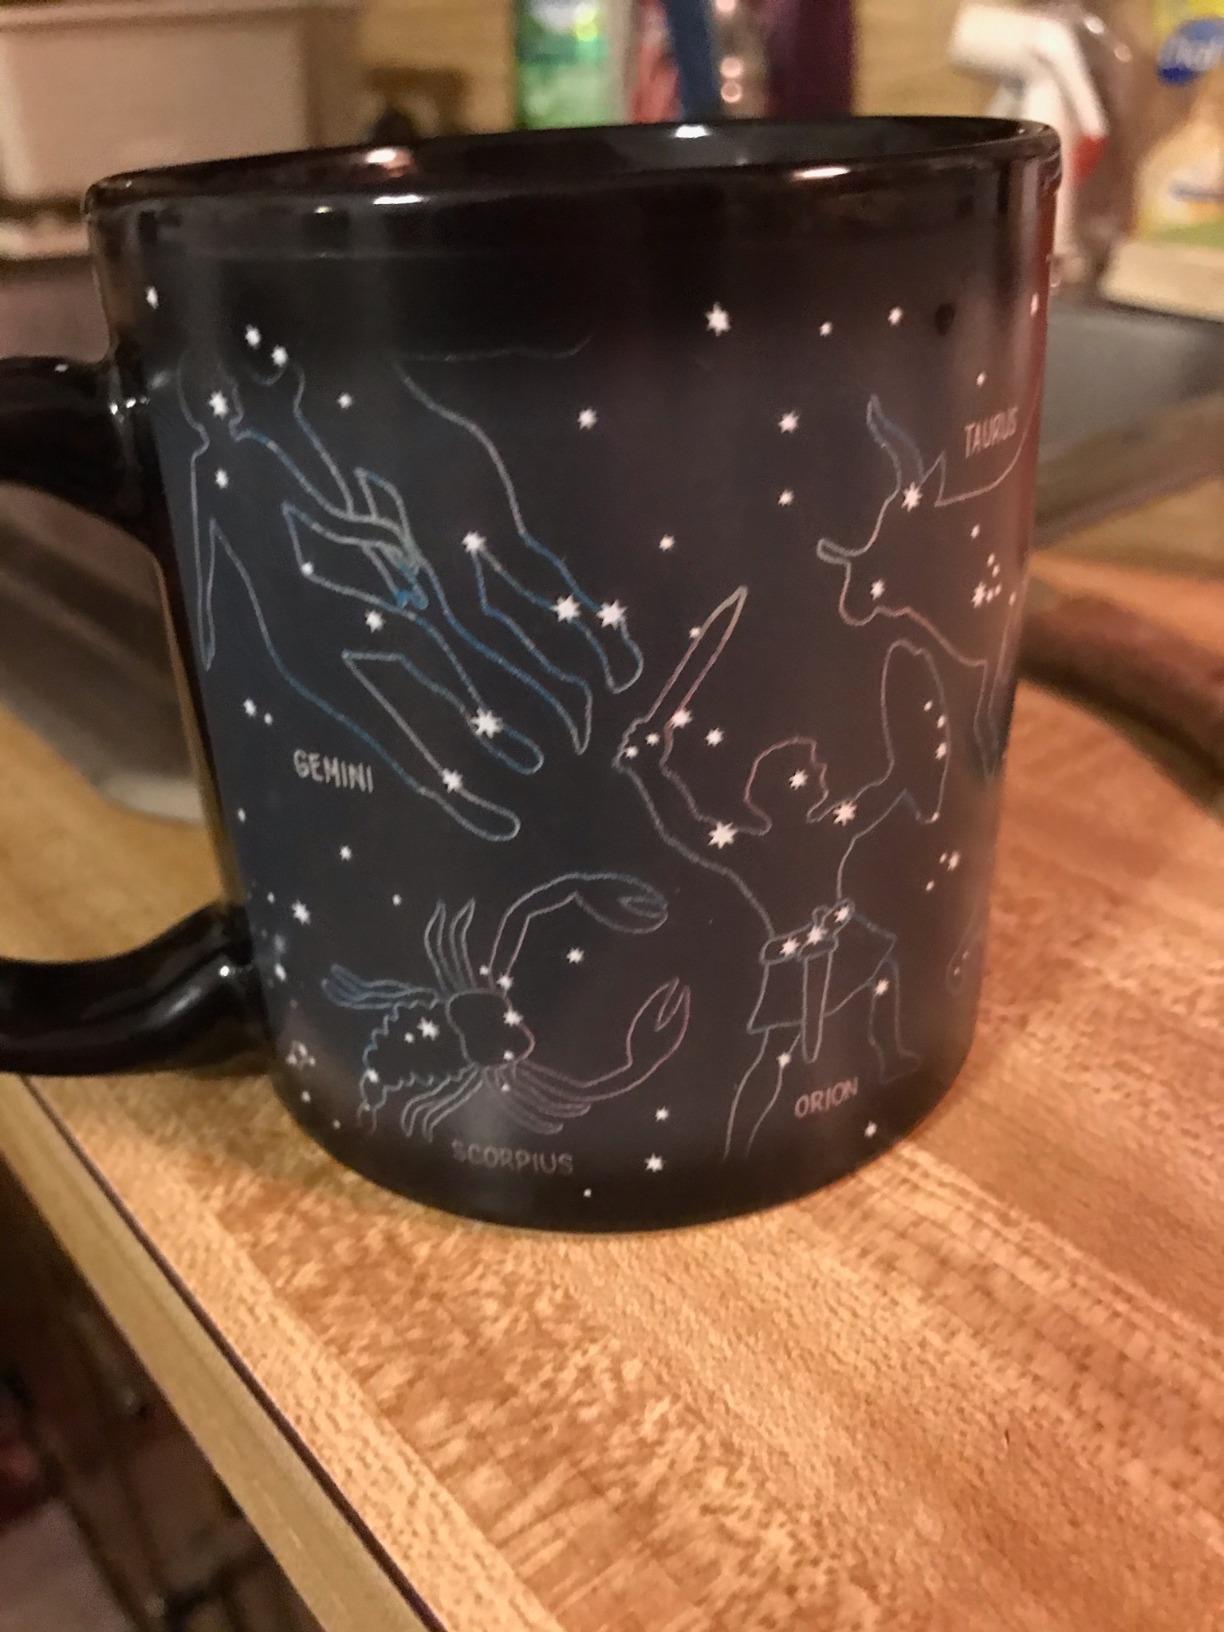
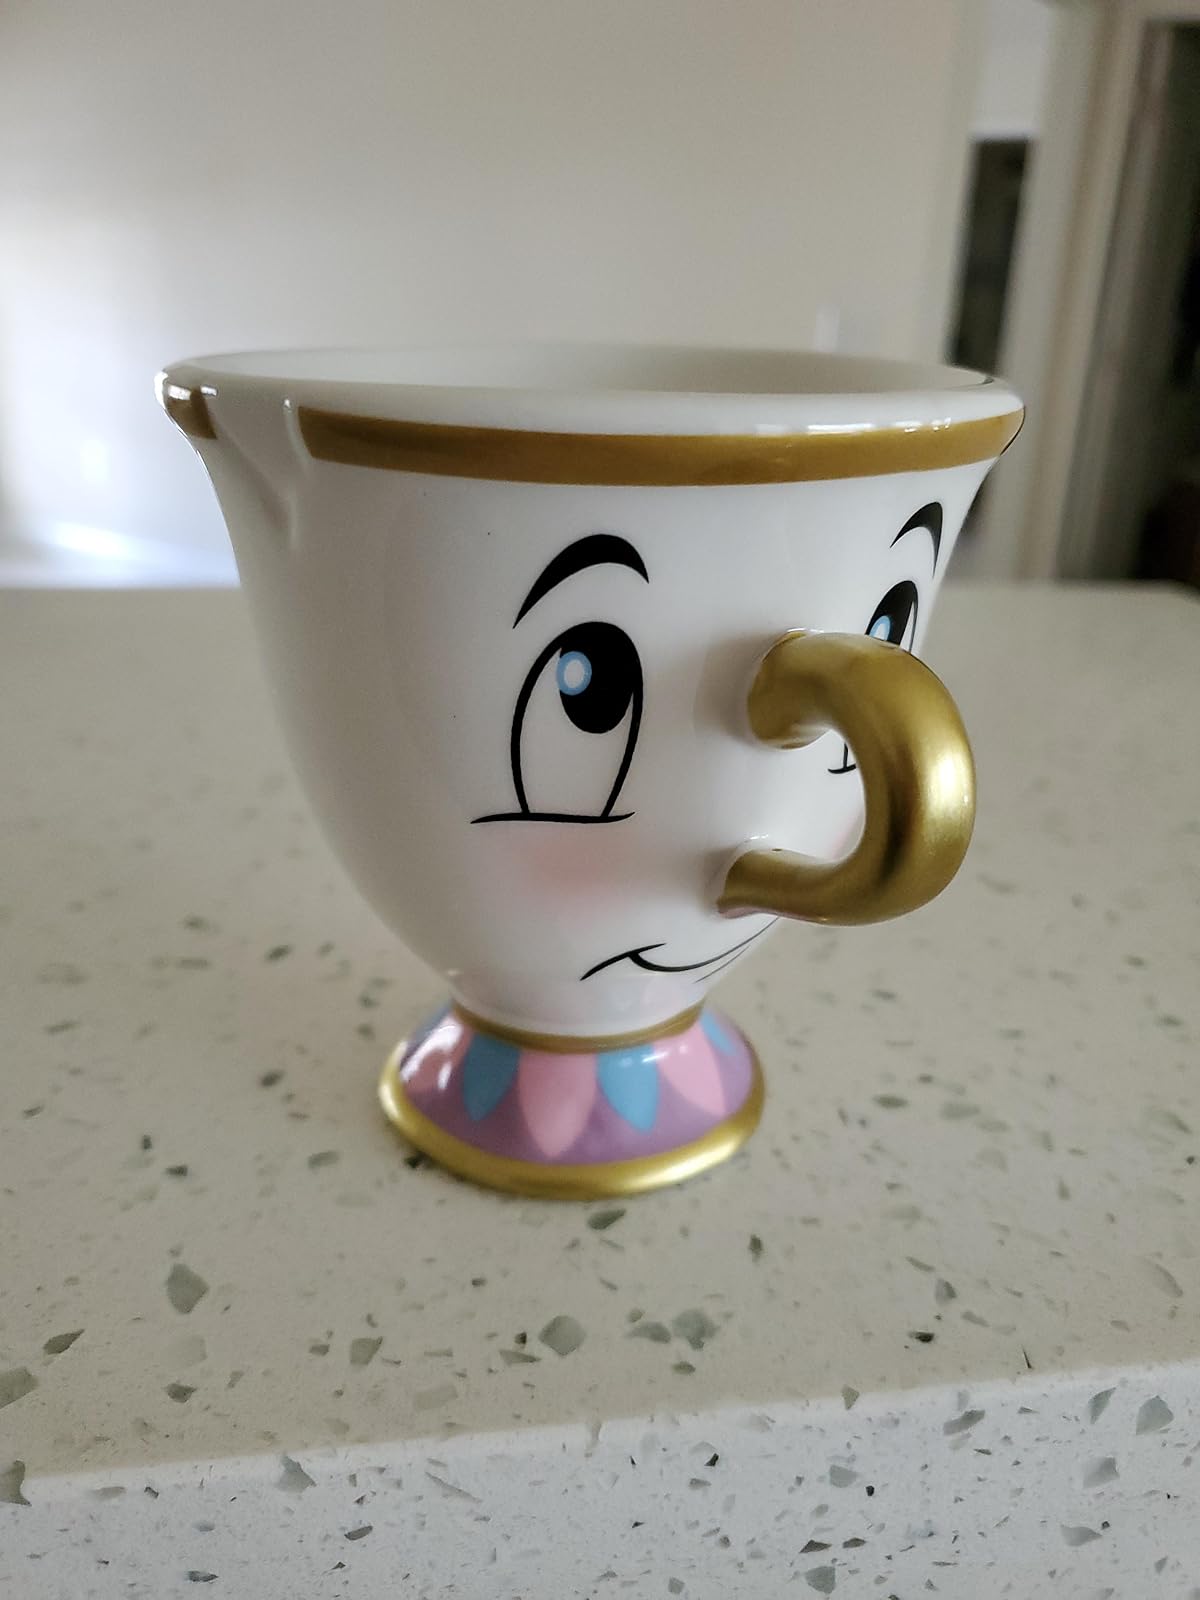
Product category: items_mug
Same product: no